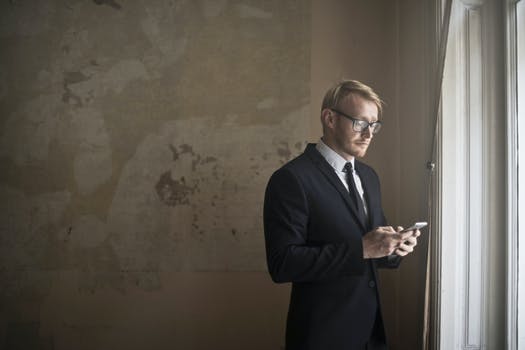
Label: No Watermark